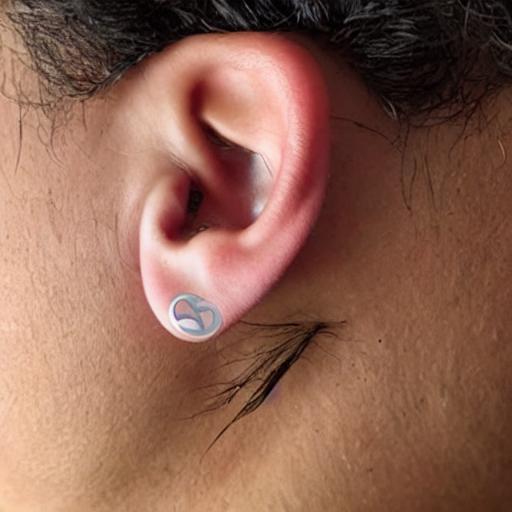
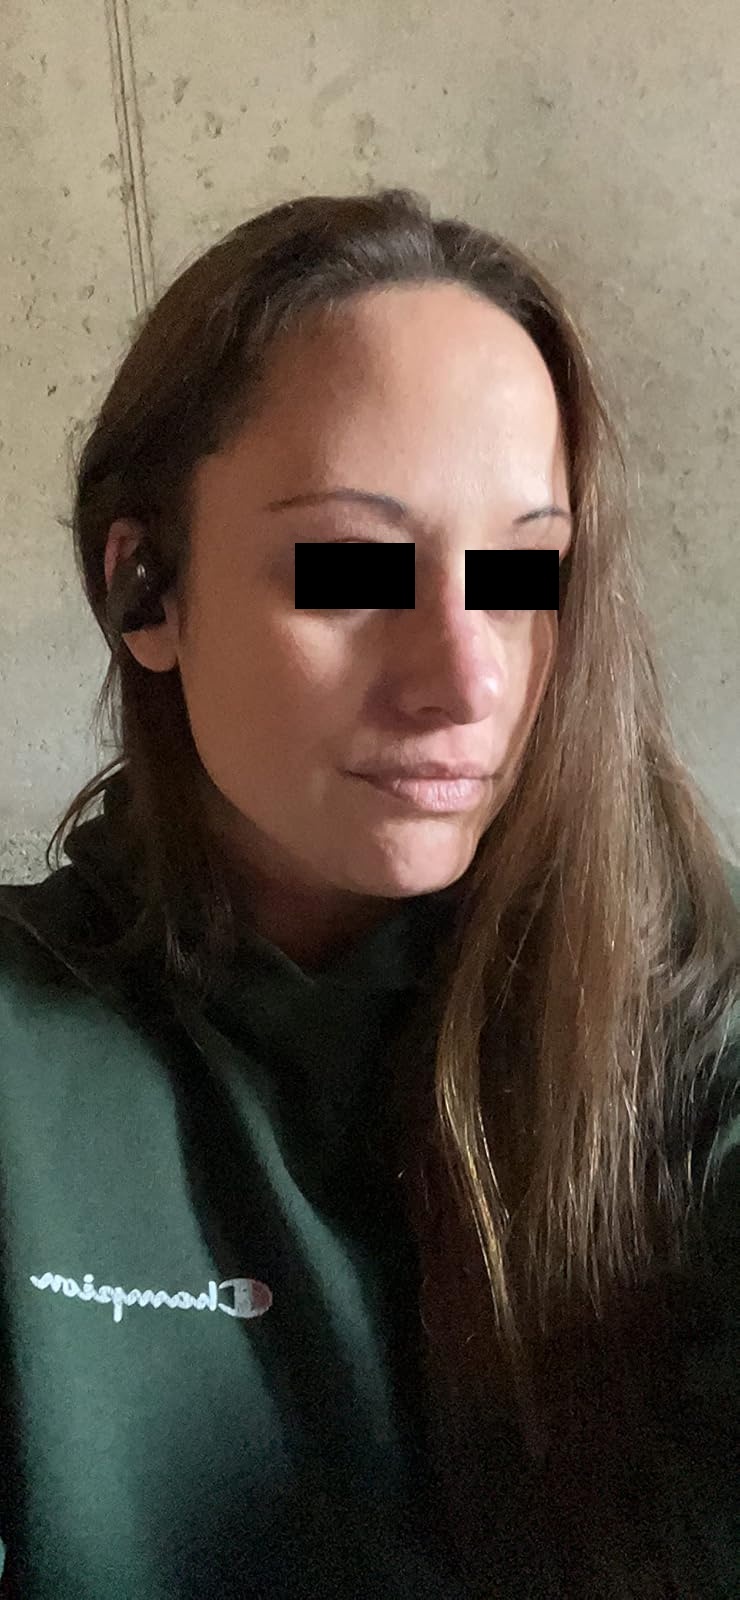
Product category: earbuds
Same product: no